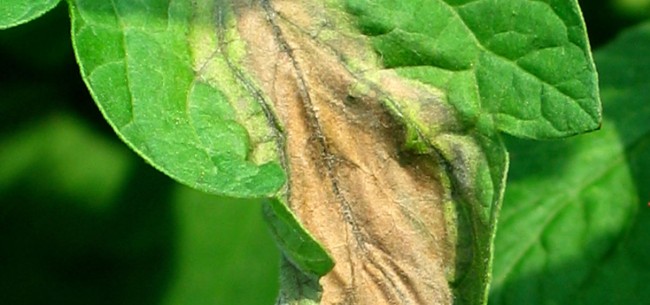
Labels: Tomato leaf late blight